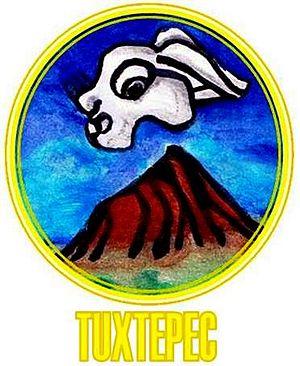
San Juan Bautista Tuxtepec, ou simplement Tuxtepec, est la capitale de la municipalité du même nom et la deuxième ville la plus peuplée de l'État mexicain d'Oaxaca. Selon le recensement de 2005, la ville abriterait une population de 94 209 personnes et la municipalité 144 555. La municipalité réside dans la région appelée La Cuenca, est situé à environ 20 m d'altitude, et occupe une superficie d'environ 934 km². La ville est entourée par le Papaloapan.